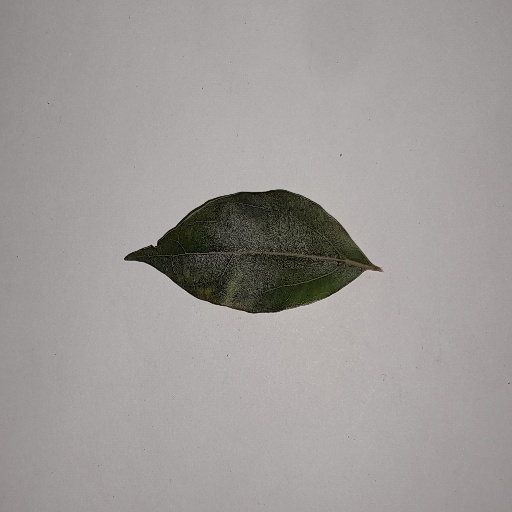
Species: Camphor
Leaf condition: Bacterial Spot